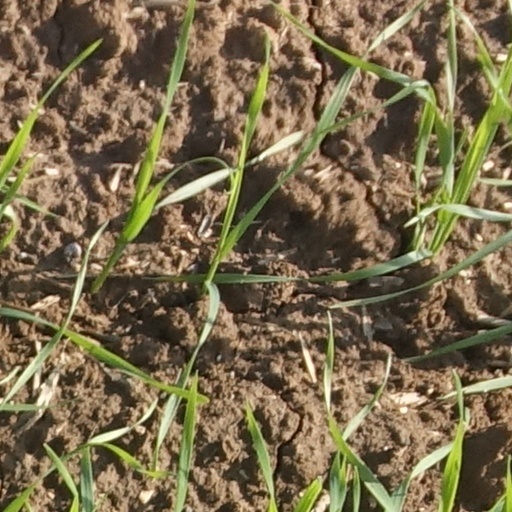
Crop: wheat